Khmer architecture

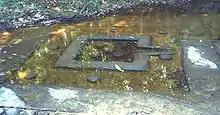
A linga in the form of a quincunx, set inside a yoni, is carved into the riverbed at Kbal Spean.

The kala is a ferocious monster symbolic of time in its all-devouring aspect and associated with the destructive side of the god Siva. In Khmer temple architecture, the kala serves as a common decorative element on lintels, tympana and walls, where it is depicted as a monstrous head with a large upper jaw lined by large carnivorous teeth, but with no lower jaw. Some kalas are shown disgorging vine-like plants, and some serve as the base for other figures.